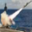
Label: rocket